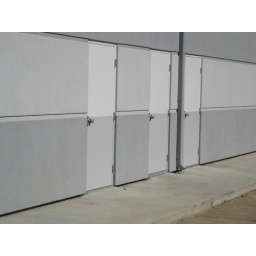
Closeup of three doors in grey-striped wall